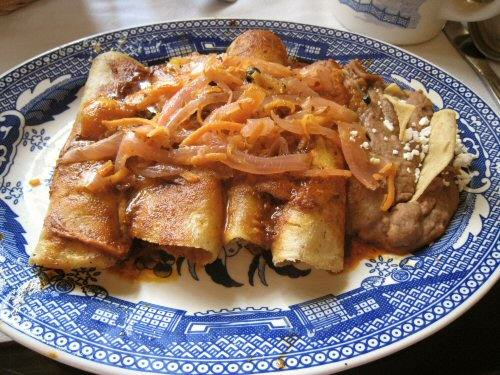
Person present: No